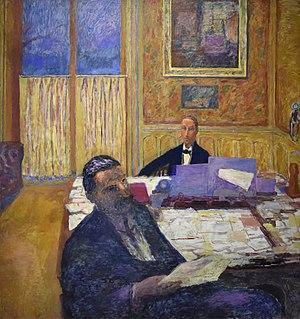
Pierre Bonnard, Les frères Bernheim-Jeune, huile sur toile, 166 x 155 cm, Musée d'Orsay, Paris
Pierre Bonnard, né le 3 octobre 1867 à Fontenay-aux-Roses et mort le 23 janvier 1947 au Cannet, est un peintre, décorateur, illustrateur, lithographe, graveur et sculpteur français.